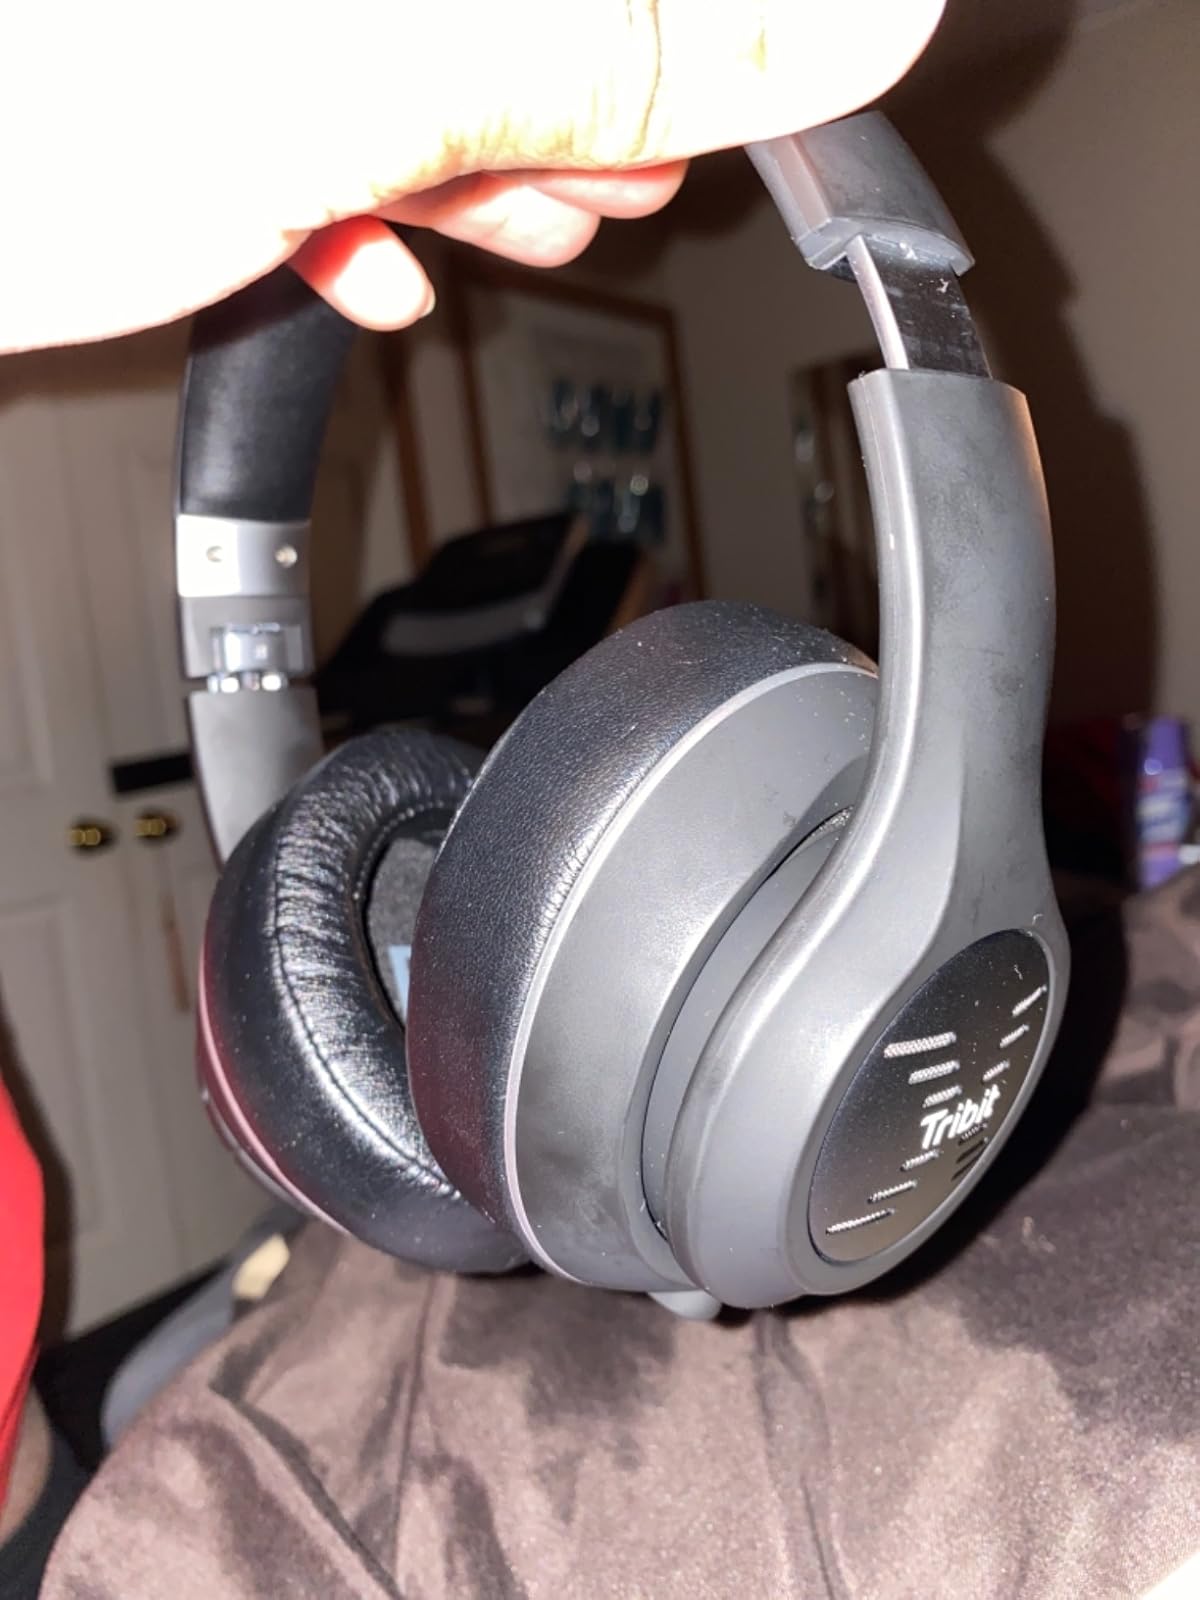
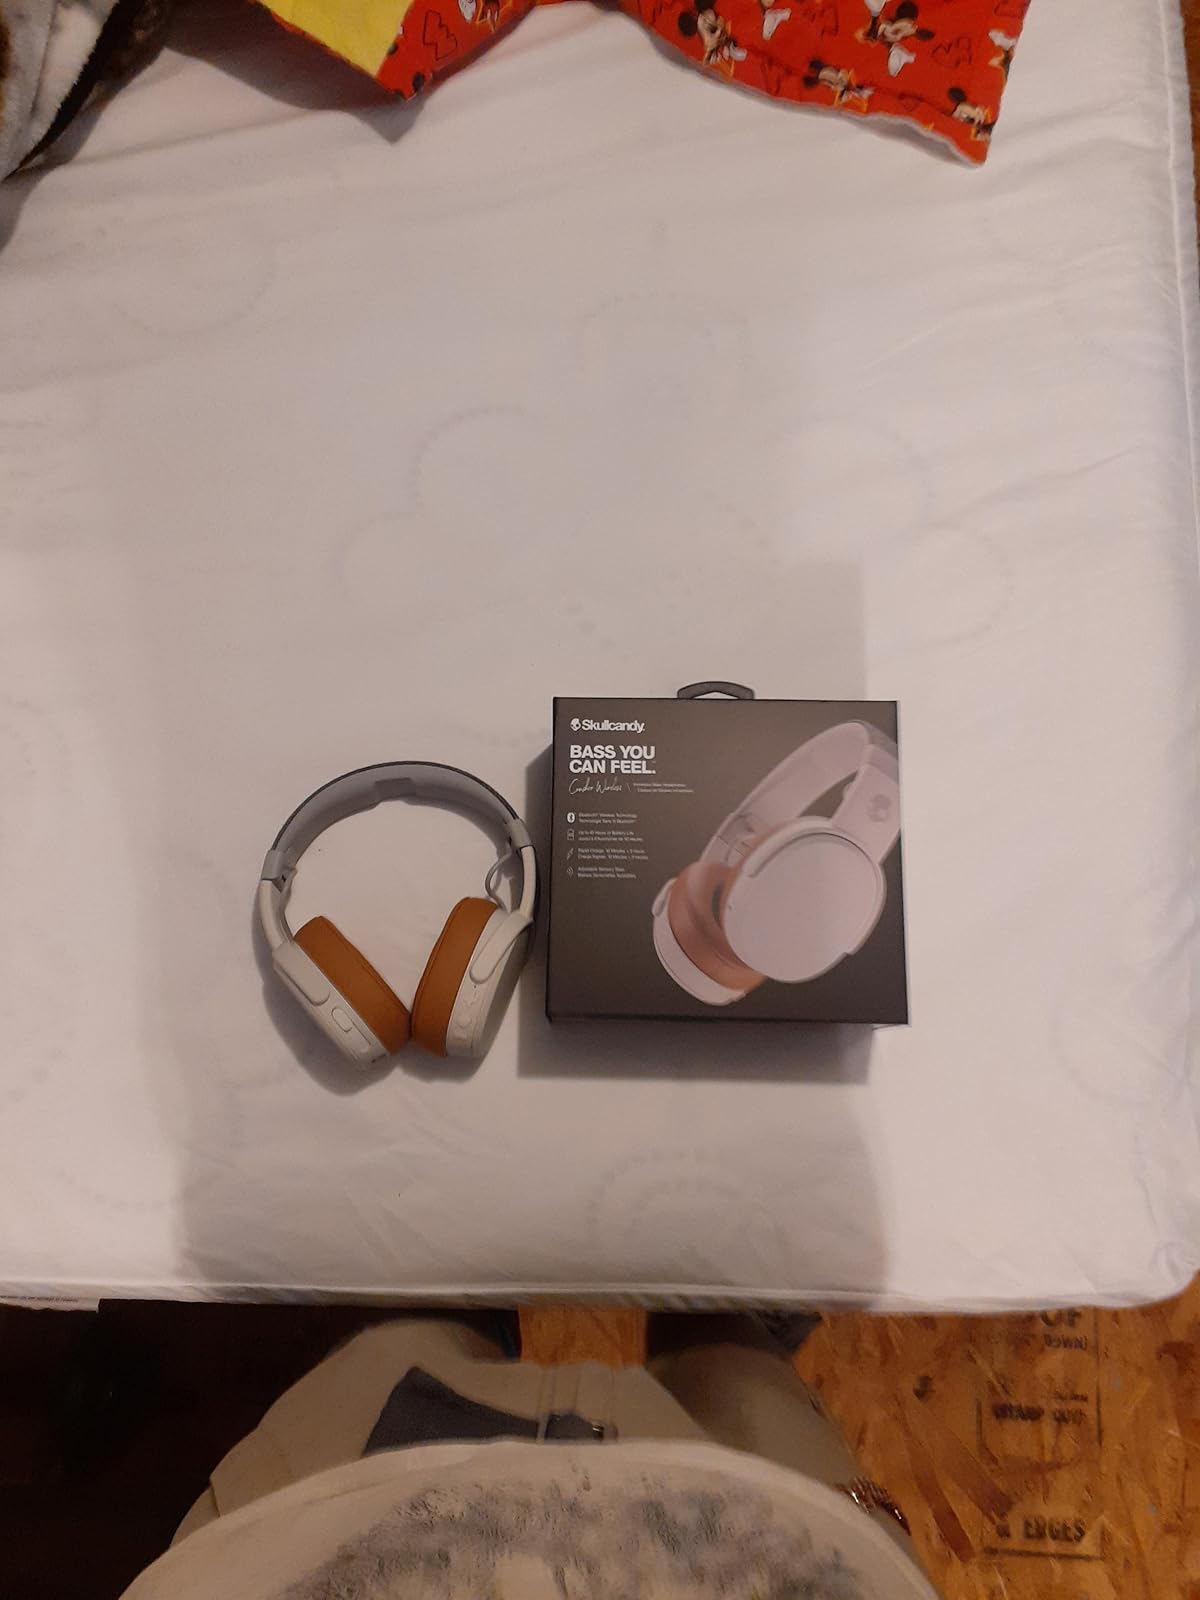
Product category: headphones
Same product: no